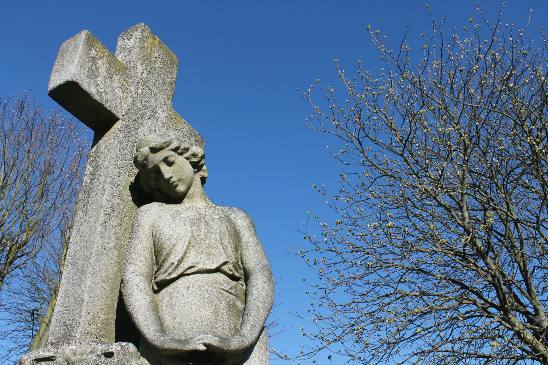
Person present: No